List of active duty United States three-star officers

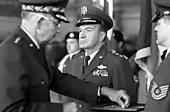
Gen. Lew Allen, Air Force chief of staff, presents the Defense Distinguished Service Medal to Lt. Gen. Benjamin N. Bellis during his retirement ceremony on 17 July 1981.

Any three-star officer assigned as superintendent of the U.S. Military Academy, U.S. Naval Academy, or U.S. Air Force Academy must retire upon completion of their assignment, unless a waiver is granted by the secretary of defense. The secretary of defense must also notify the House and Senate Armed Services committees and include a written notification of intent from the president to nominate the officer for reassignment. If a waiver is granted, the subsequent nomination and appointment of such officer is subject to Senate advice and consent, like other general and flag officer nominations.